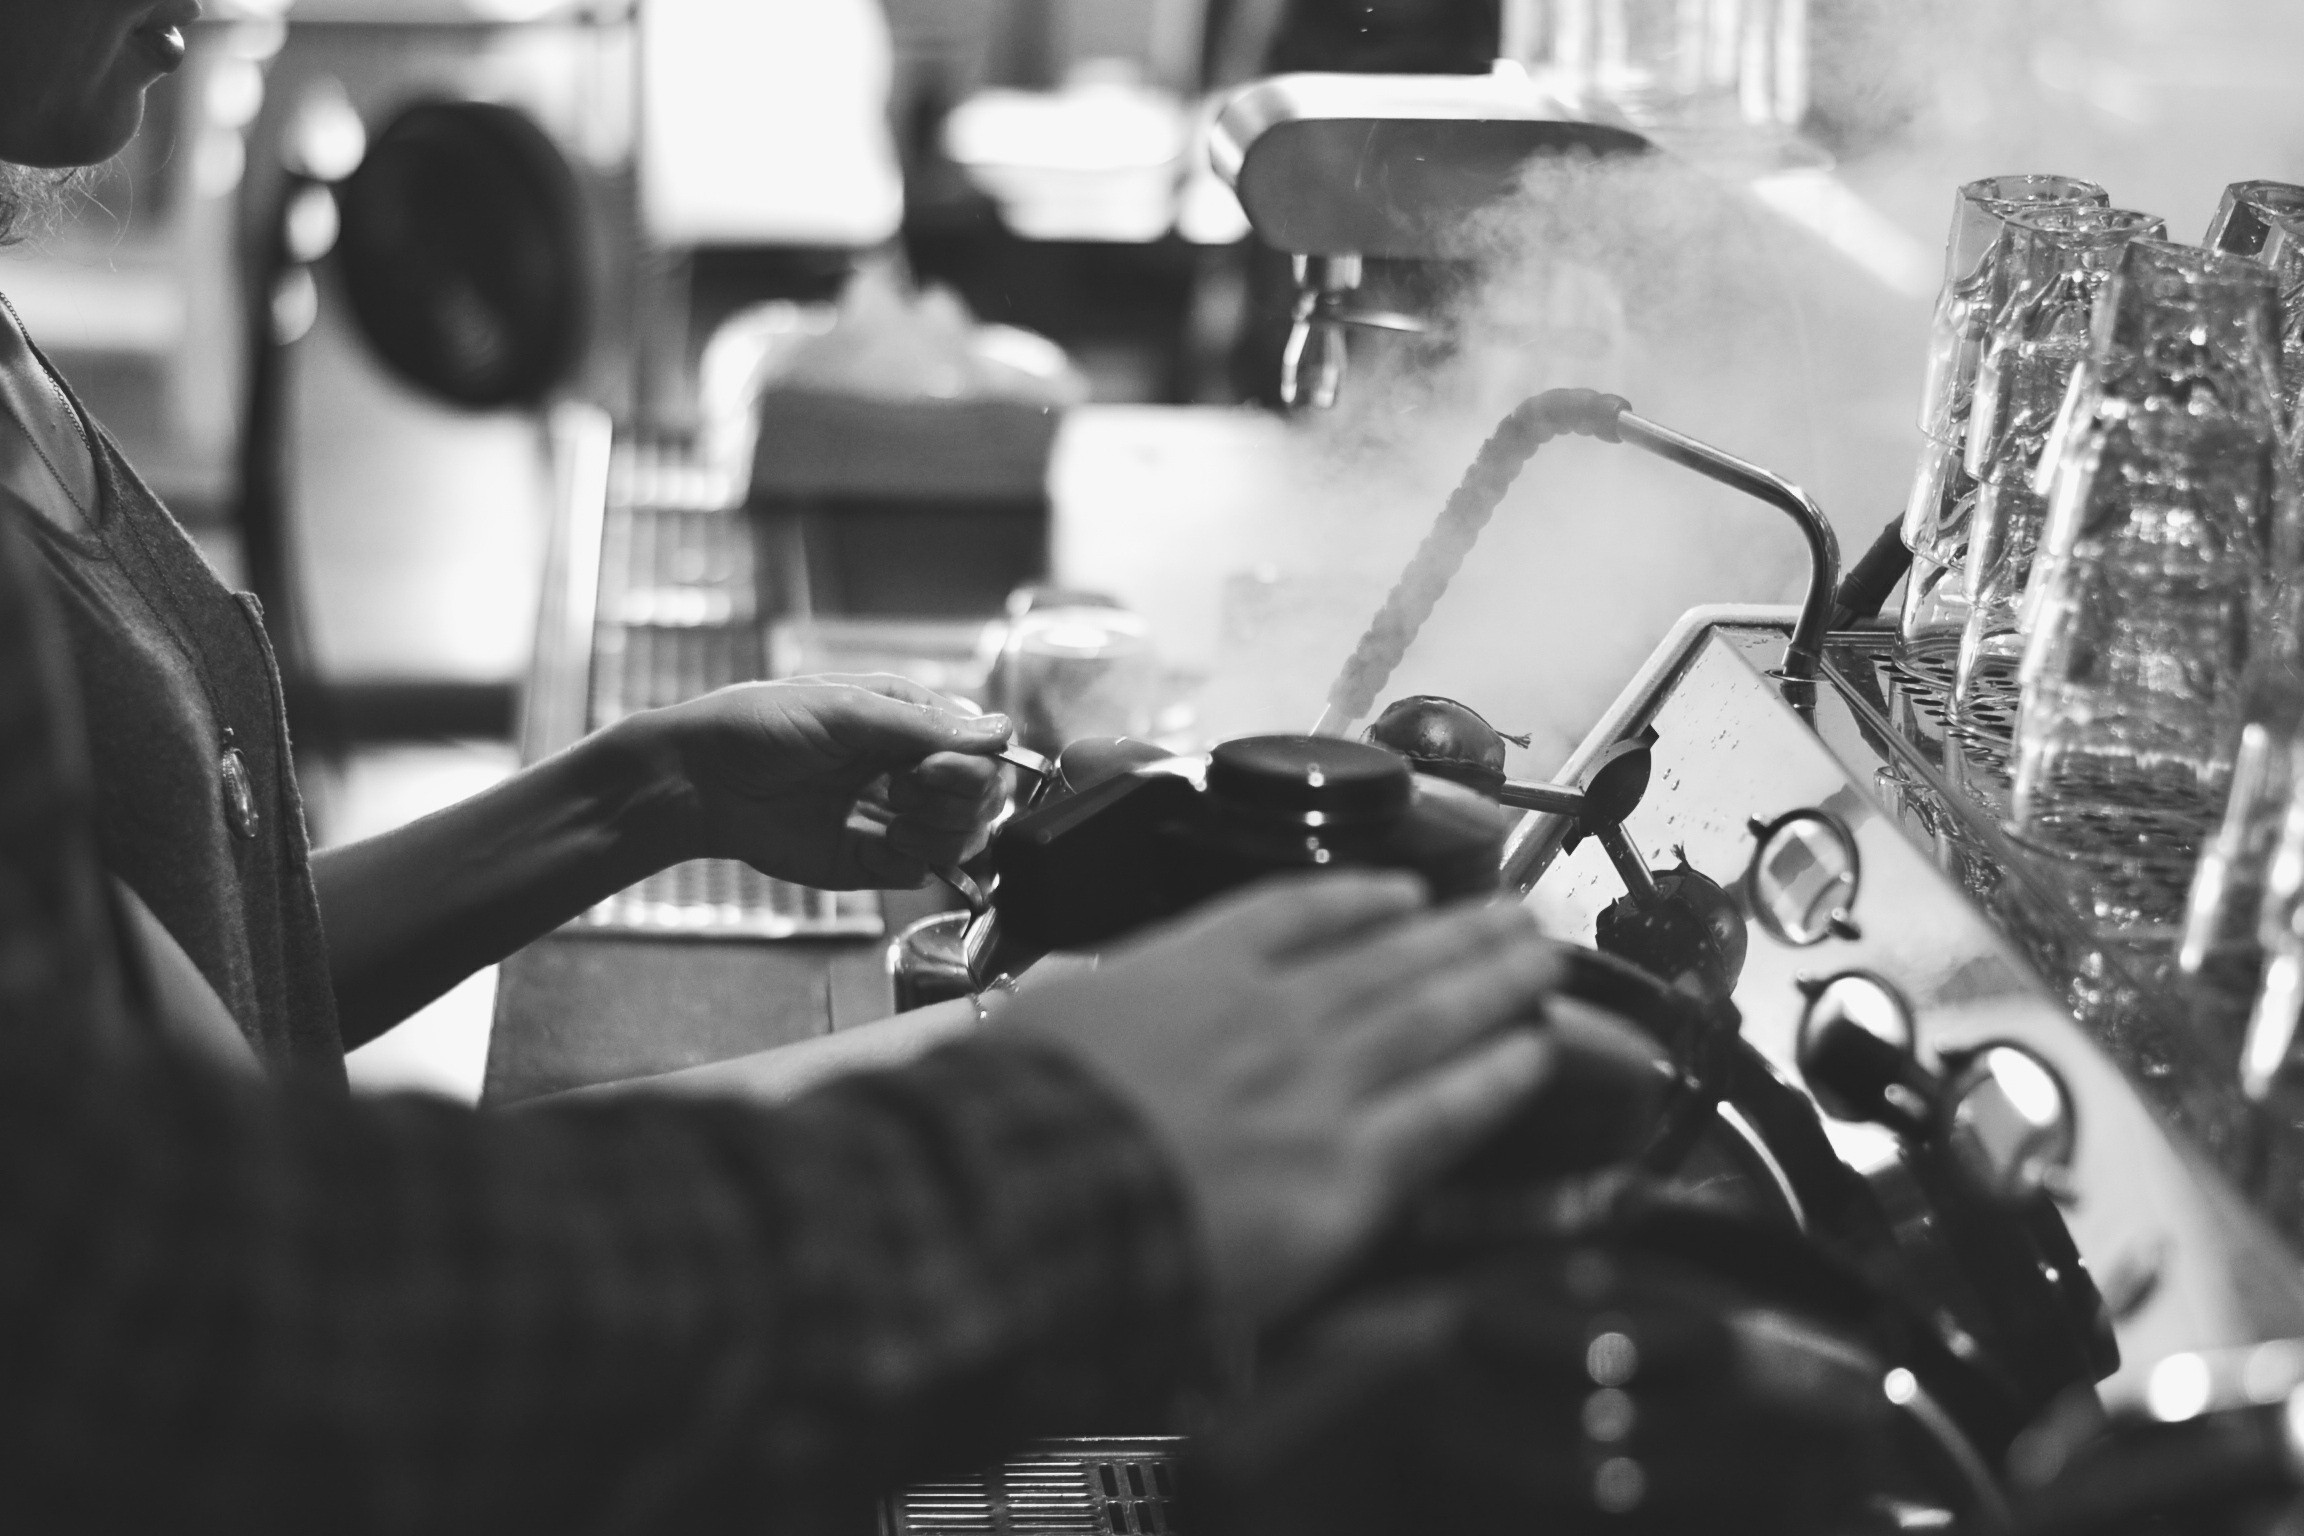
music, black and white, photography, musician, black, monochrome, photograph, monochrome photography, film noir